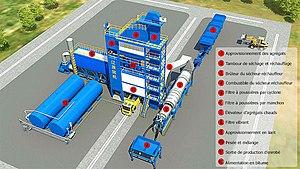
Structure de principe d'une unité de production d'enrobé bitumineux.
Une centrale d'enrobage est une installation industrielle fixe ou semi-mobile où l'on produit, selon des préconisations techniques précises, de l'enrobé servant à constituer la surface de roulement des routes, pistes d'aéroports et autres aires de circulation.